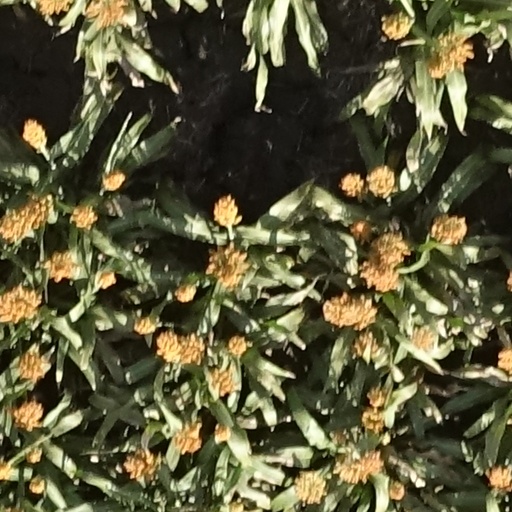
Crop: sorghum